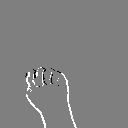
ASL letter: m